Donatella Arpaia

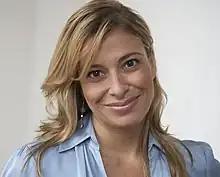

Donatella Arpaia Stewart (born September 15, 1971) is an American restaurateur and a television personality who appears on The Food Network. Arpaia is a regular judge on The Food Network's "Iron Chef America" and "The Next Iron Chef". She has also appeared on "The Isaac Mizrahi Show", "The Martha Stewart Show", "The Tony Danza Show", "The Today Show" and iVillage.